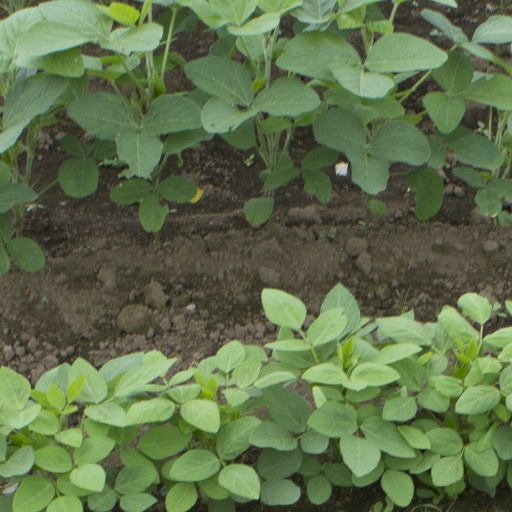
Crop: soybean